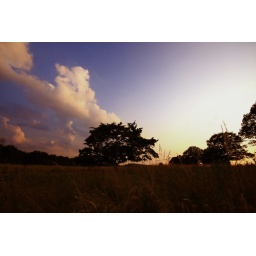
tree in a field at valley forge